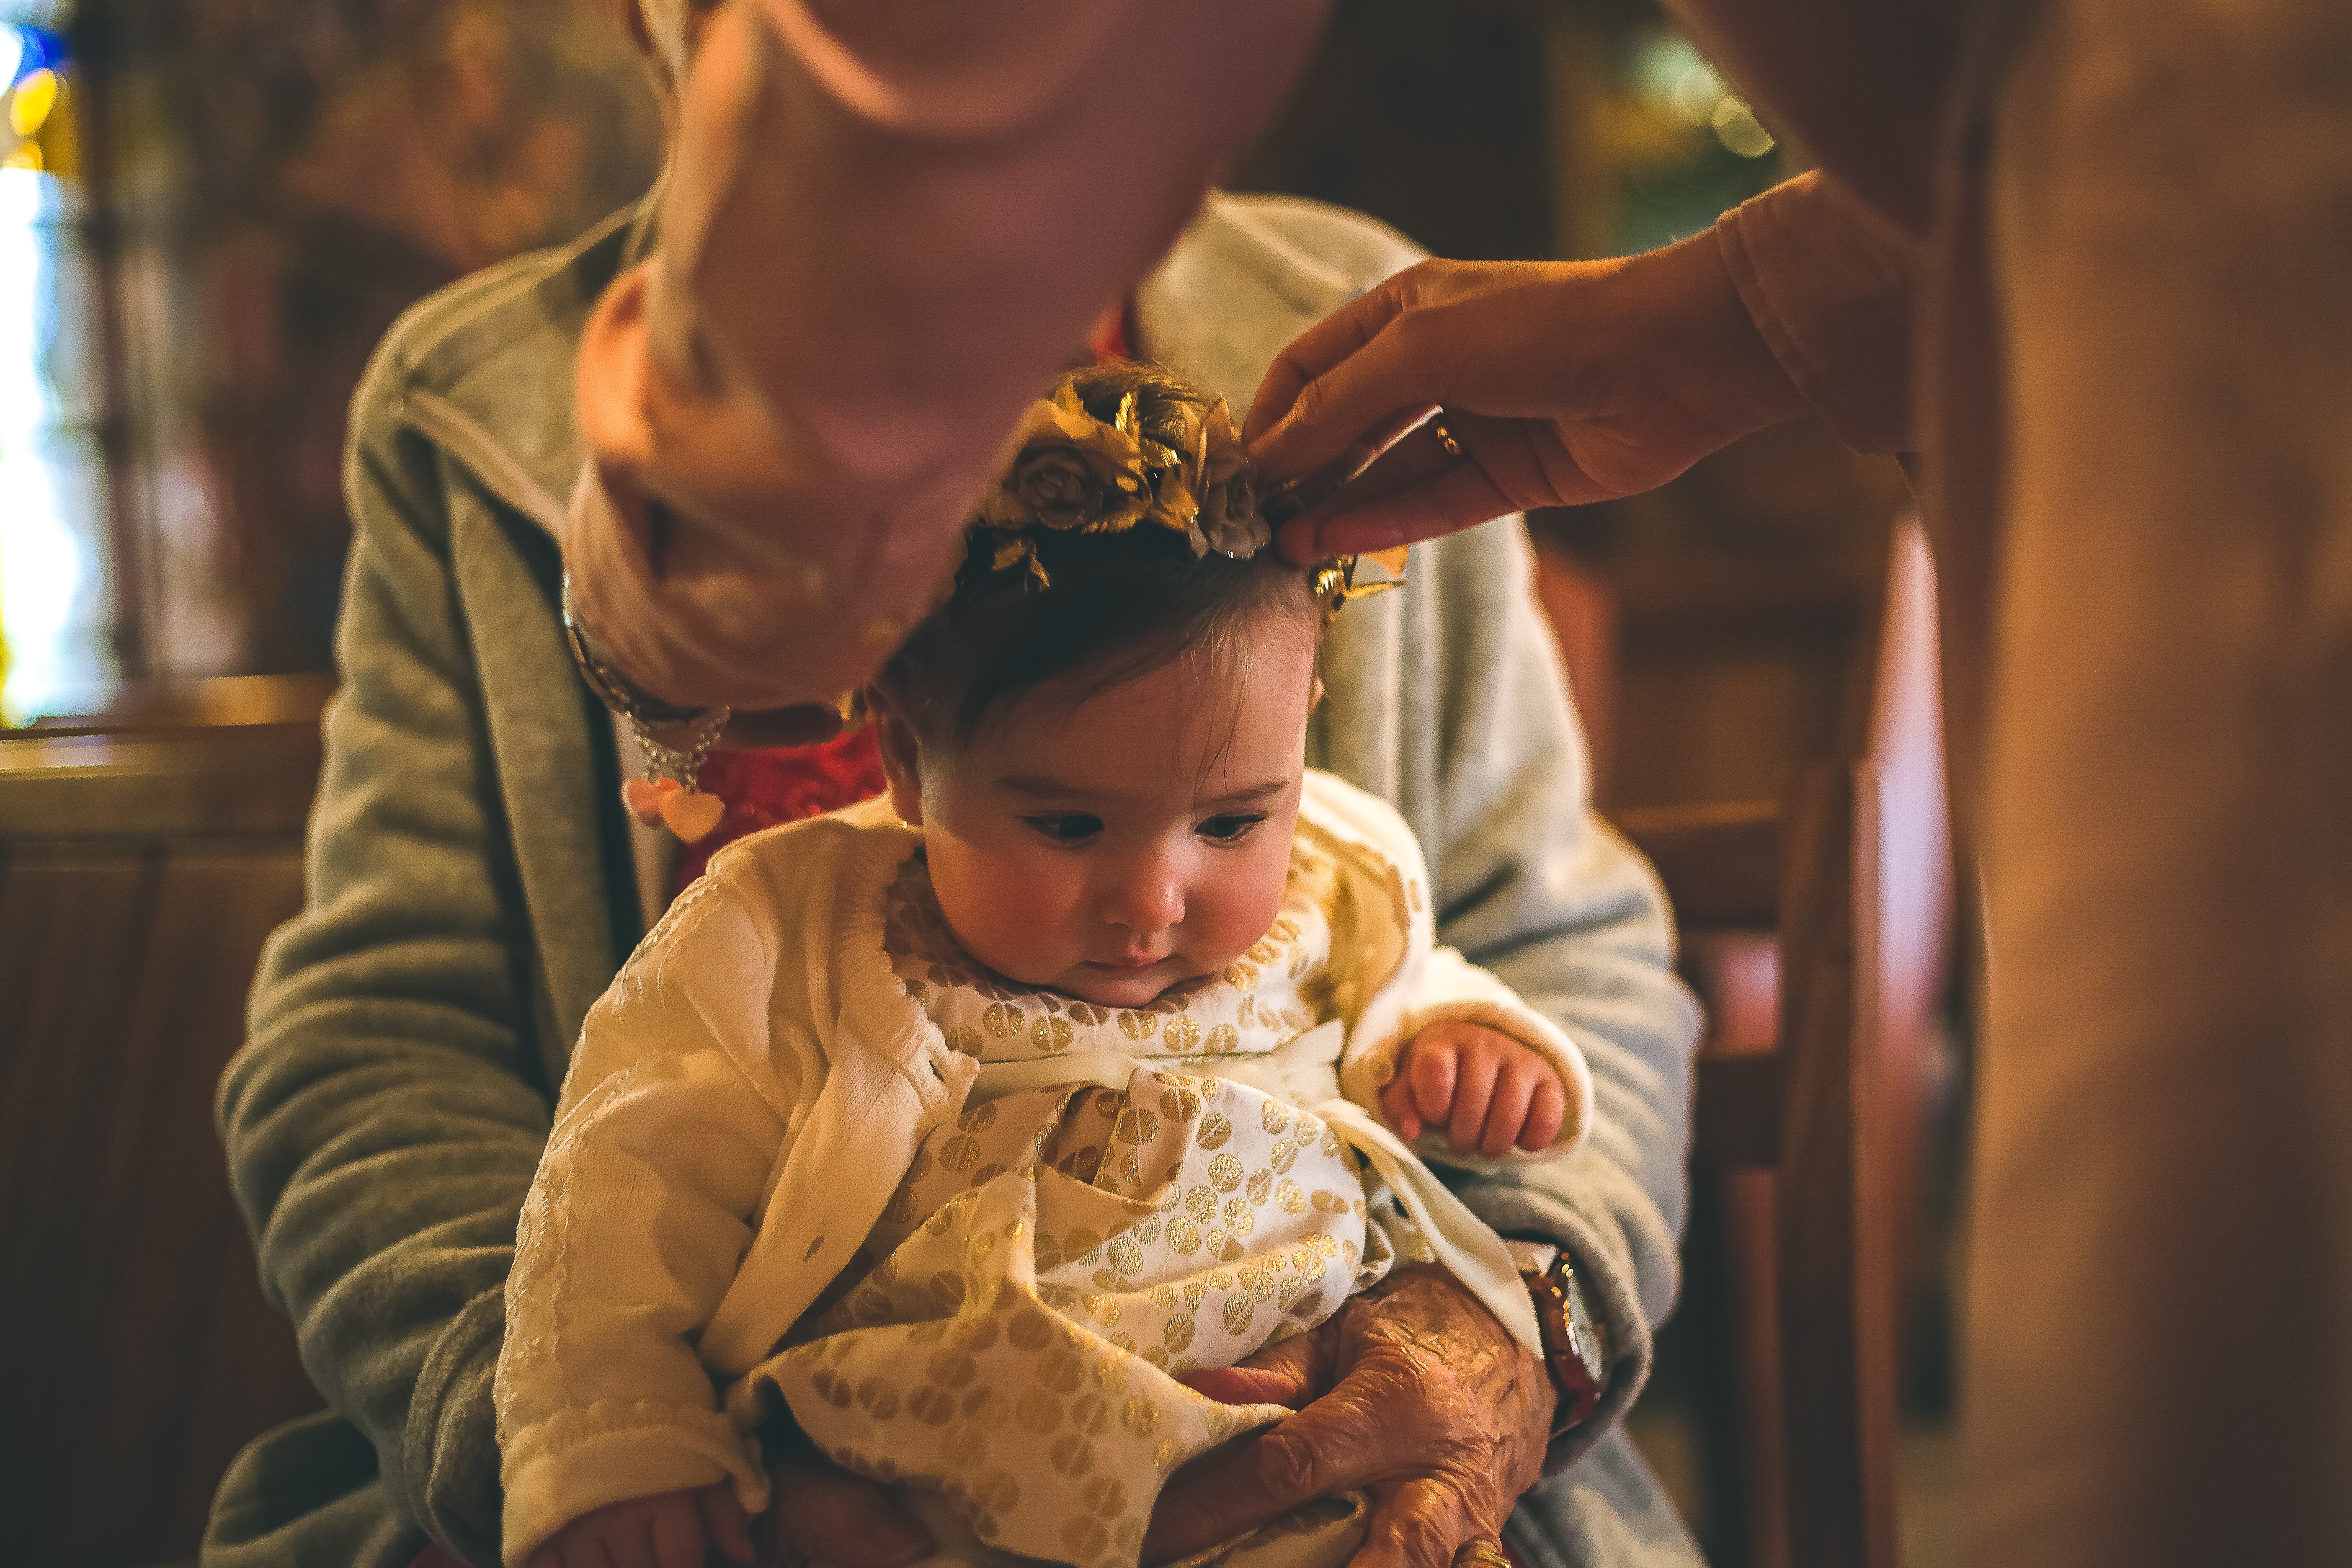
people, child, hairstyle, human, toddler, fun, ritual, smile, temple, photography, ceremony, tradition, ear, baby, family